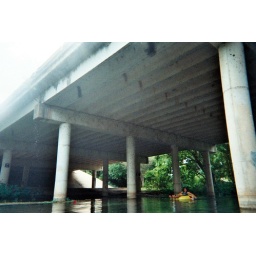
water under the bridge